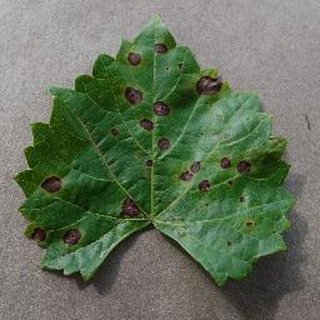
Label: grape_black_rot